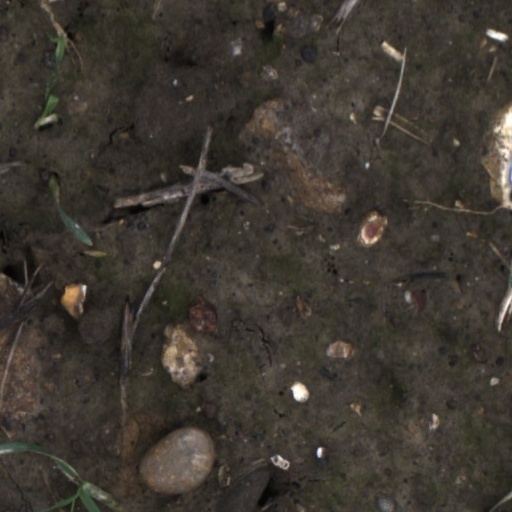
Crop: wheat